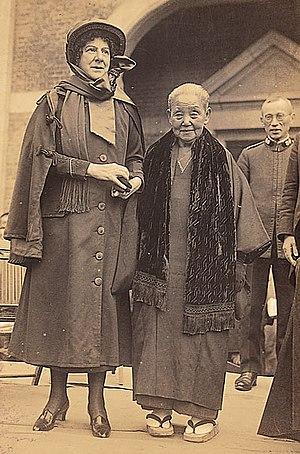
Yamamoto Yaeko, aussi appelée Niijima Yae, née le 1ᵉʳ décembre 1845 à Aizu au Japon et décédée à l'âge de 86 ans le 14 juin 1932 à Kyoto, est une Japonaise qui participa à la guerre de Boshin.